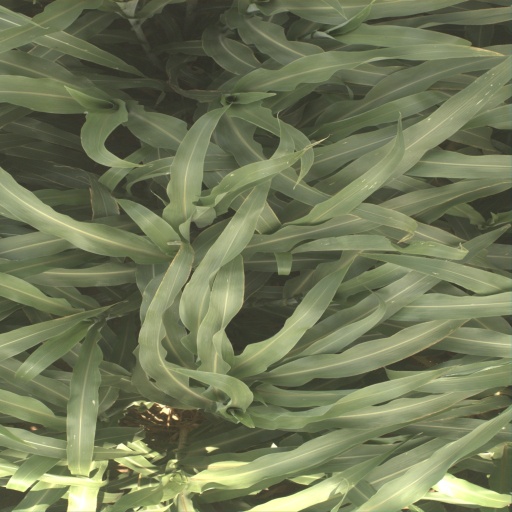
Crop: sorghum